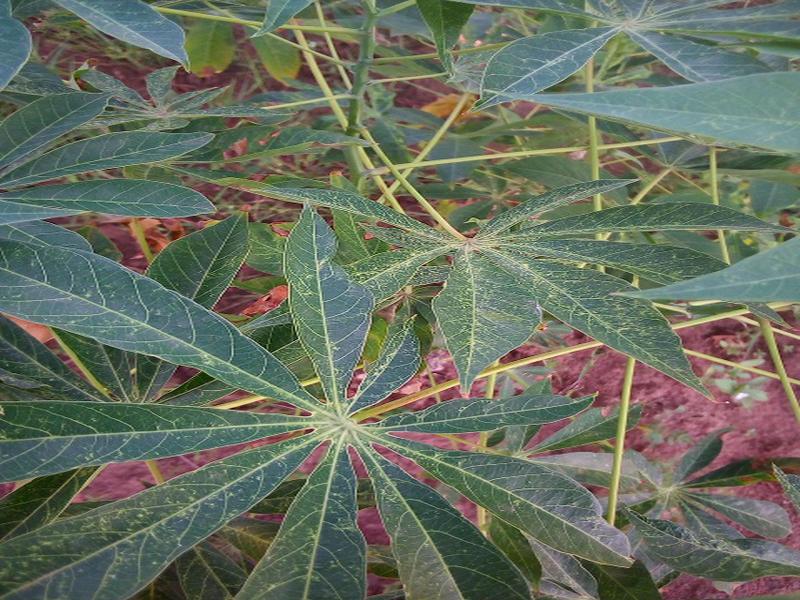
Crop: cassava
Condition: green_mottle